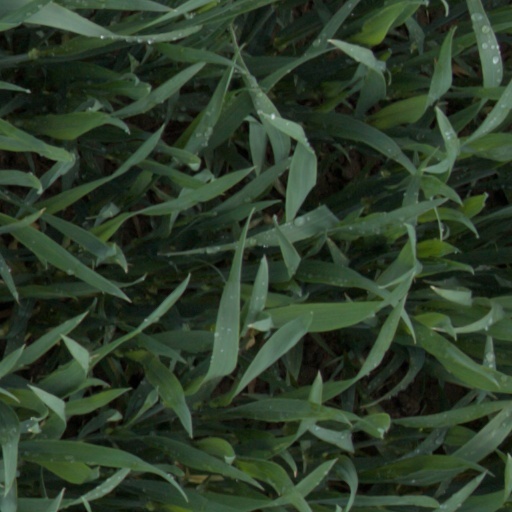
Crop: wheat